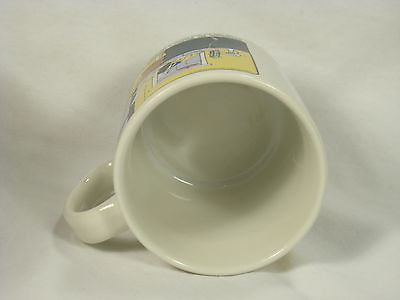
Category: mug